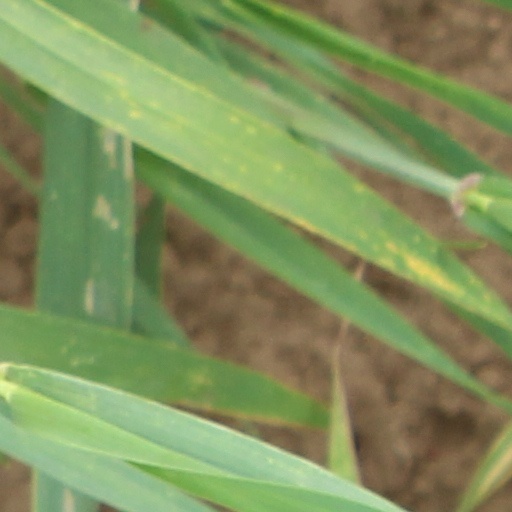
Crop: wheat